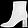
Label: Ankle boot